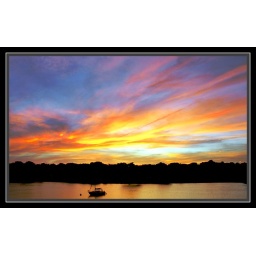
Somehow in this shot, the water did not reflect the color of the sky yet